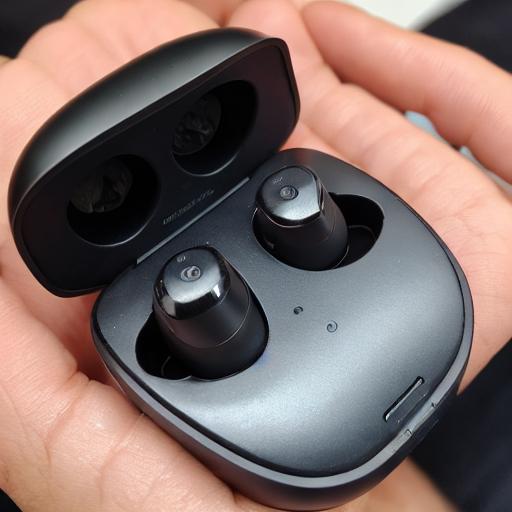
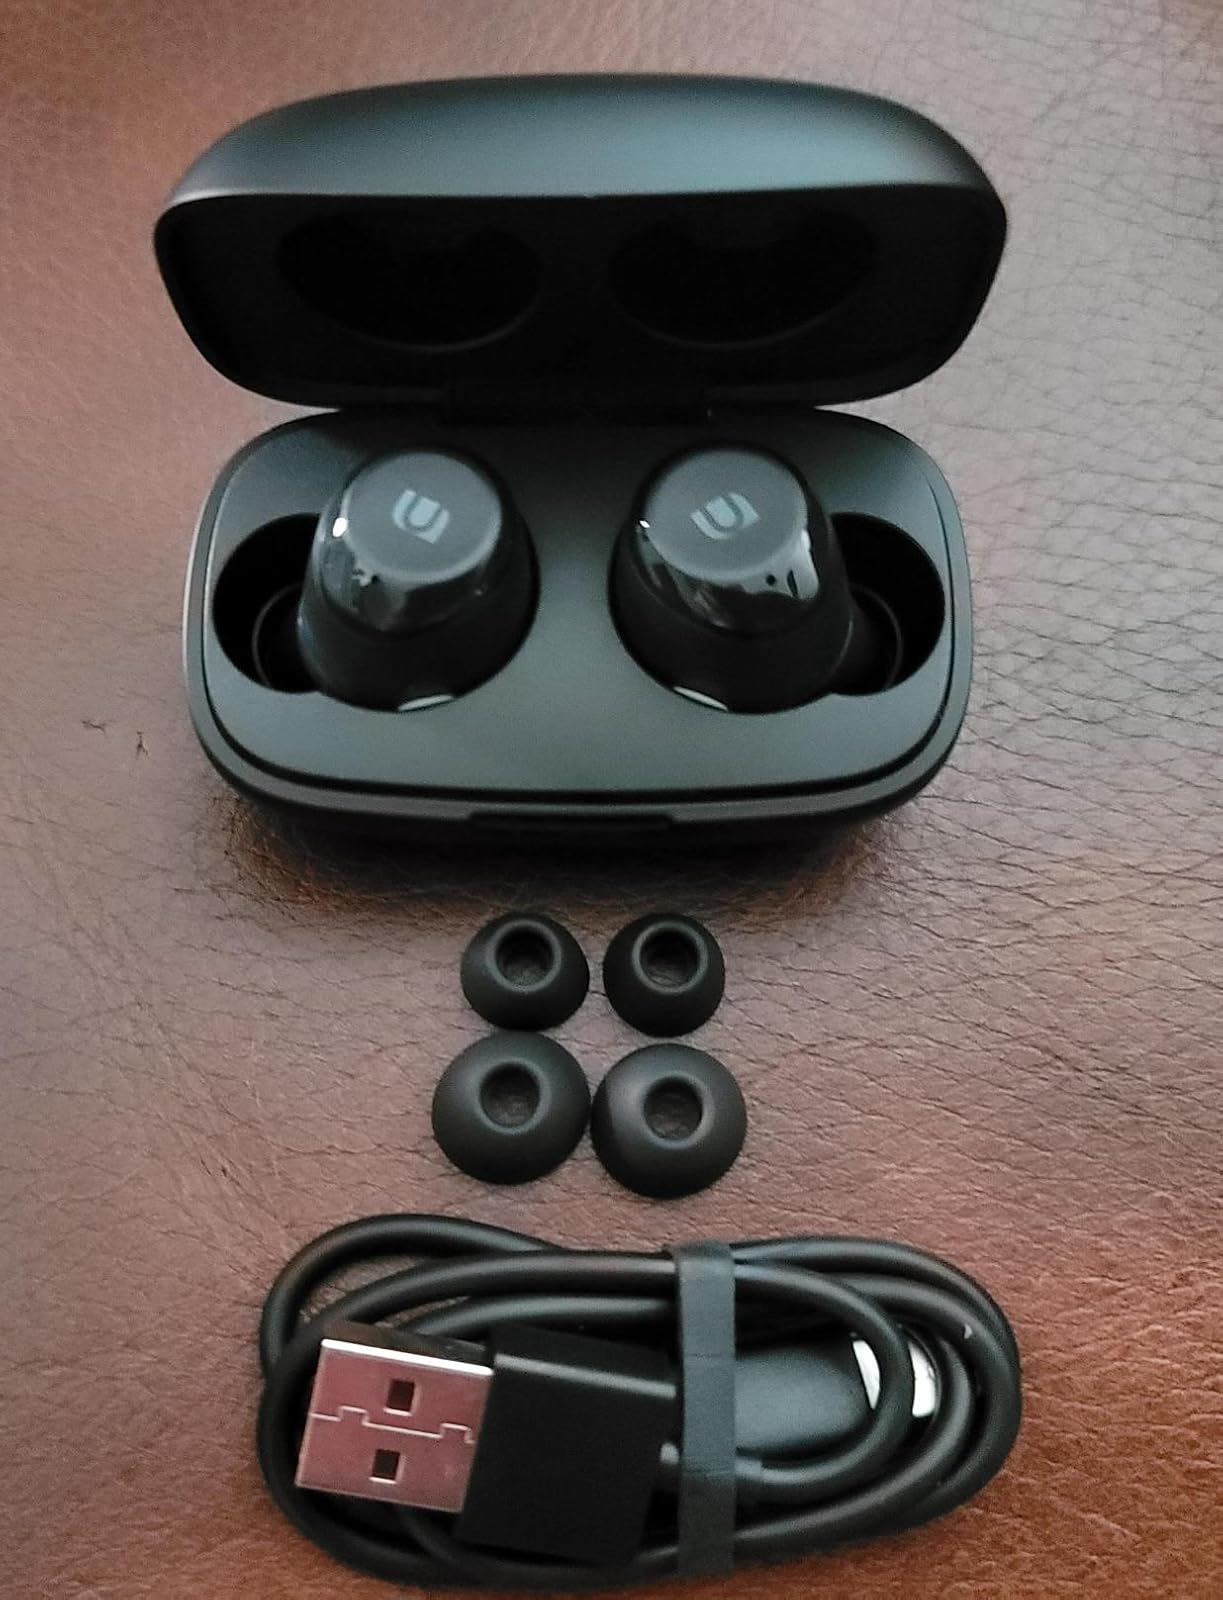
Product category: earbuds
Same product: no